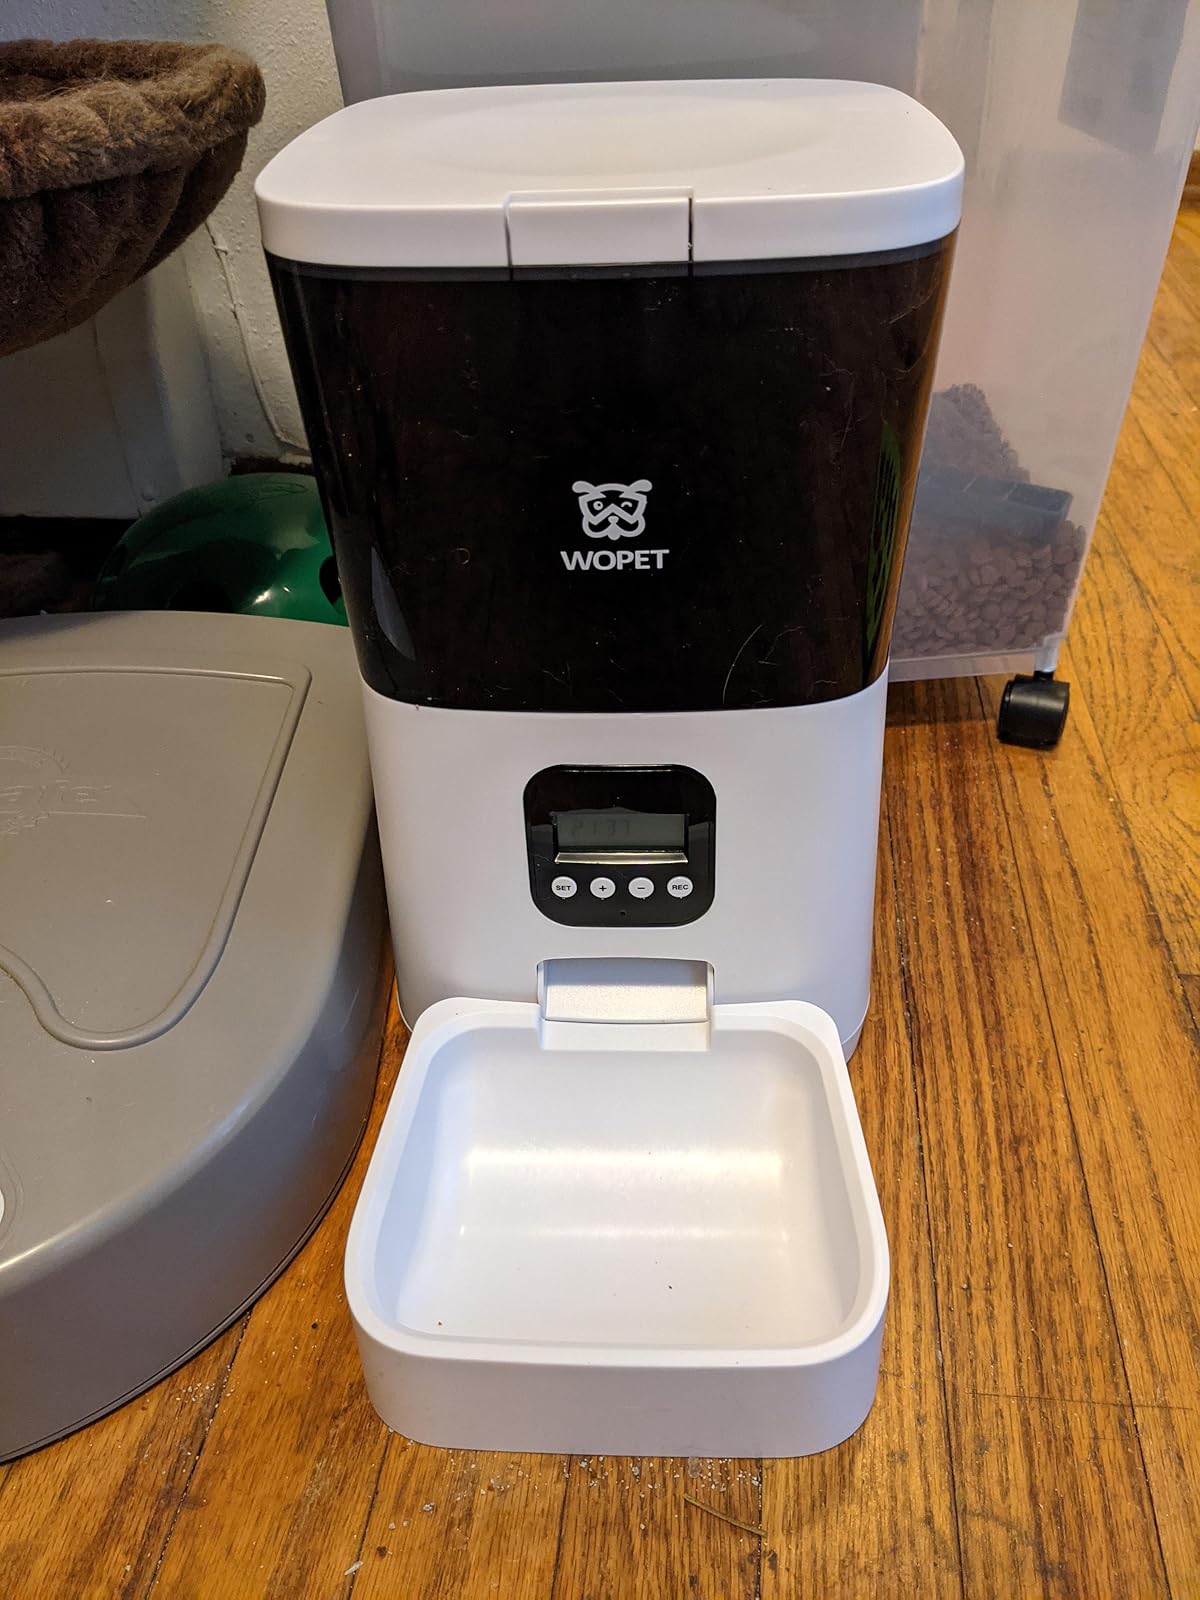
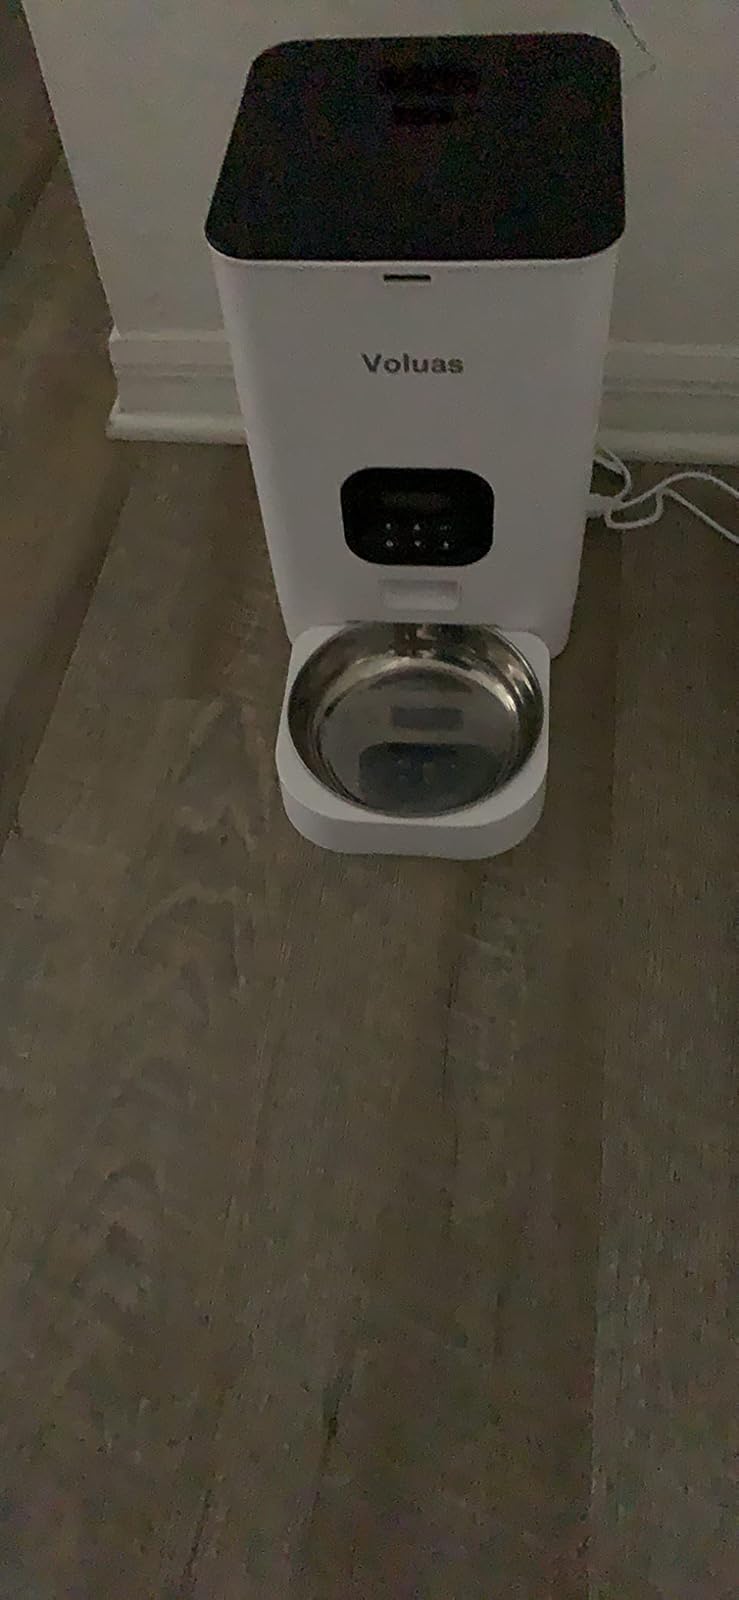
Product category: items_feeder
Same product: no